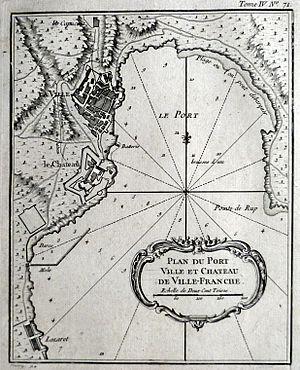
""Plan du Port, Ville et Château de Ville-franche"" extraite du ""Petit Atlas Maritime"" (tome IV) de Jacques Nicolas BELLIN, 1764"
Villefranche-sur-Mer est une commune française, limitrophe de Nice, située dans le département des Alpes-Maritimes en région Provence-Alpes-Côte d'Azur. Ses habitants sont appelés les Villefranchois, comme dans la plupart des communes portant le nom de Villefranche, et lu Vilafranquié en niçois. Par dérision, ils avaient aussi reçu le sobriquet de Suça-carouba.